Saïmoni Vaka

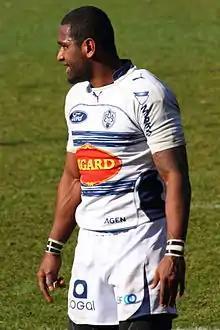

Saïmoni Vaka (born 2 June 1987) is a Fijian rugby union player. His position is wing and he plays for Biarritz Olympique in the Rugby Pro D2.